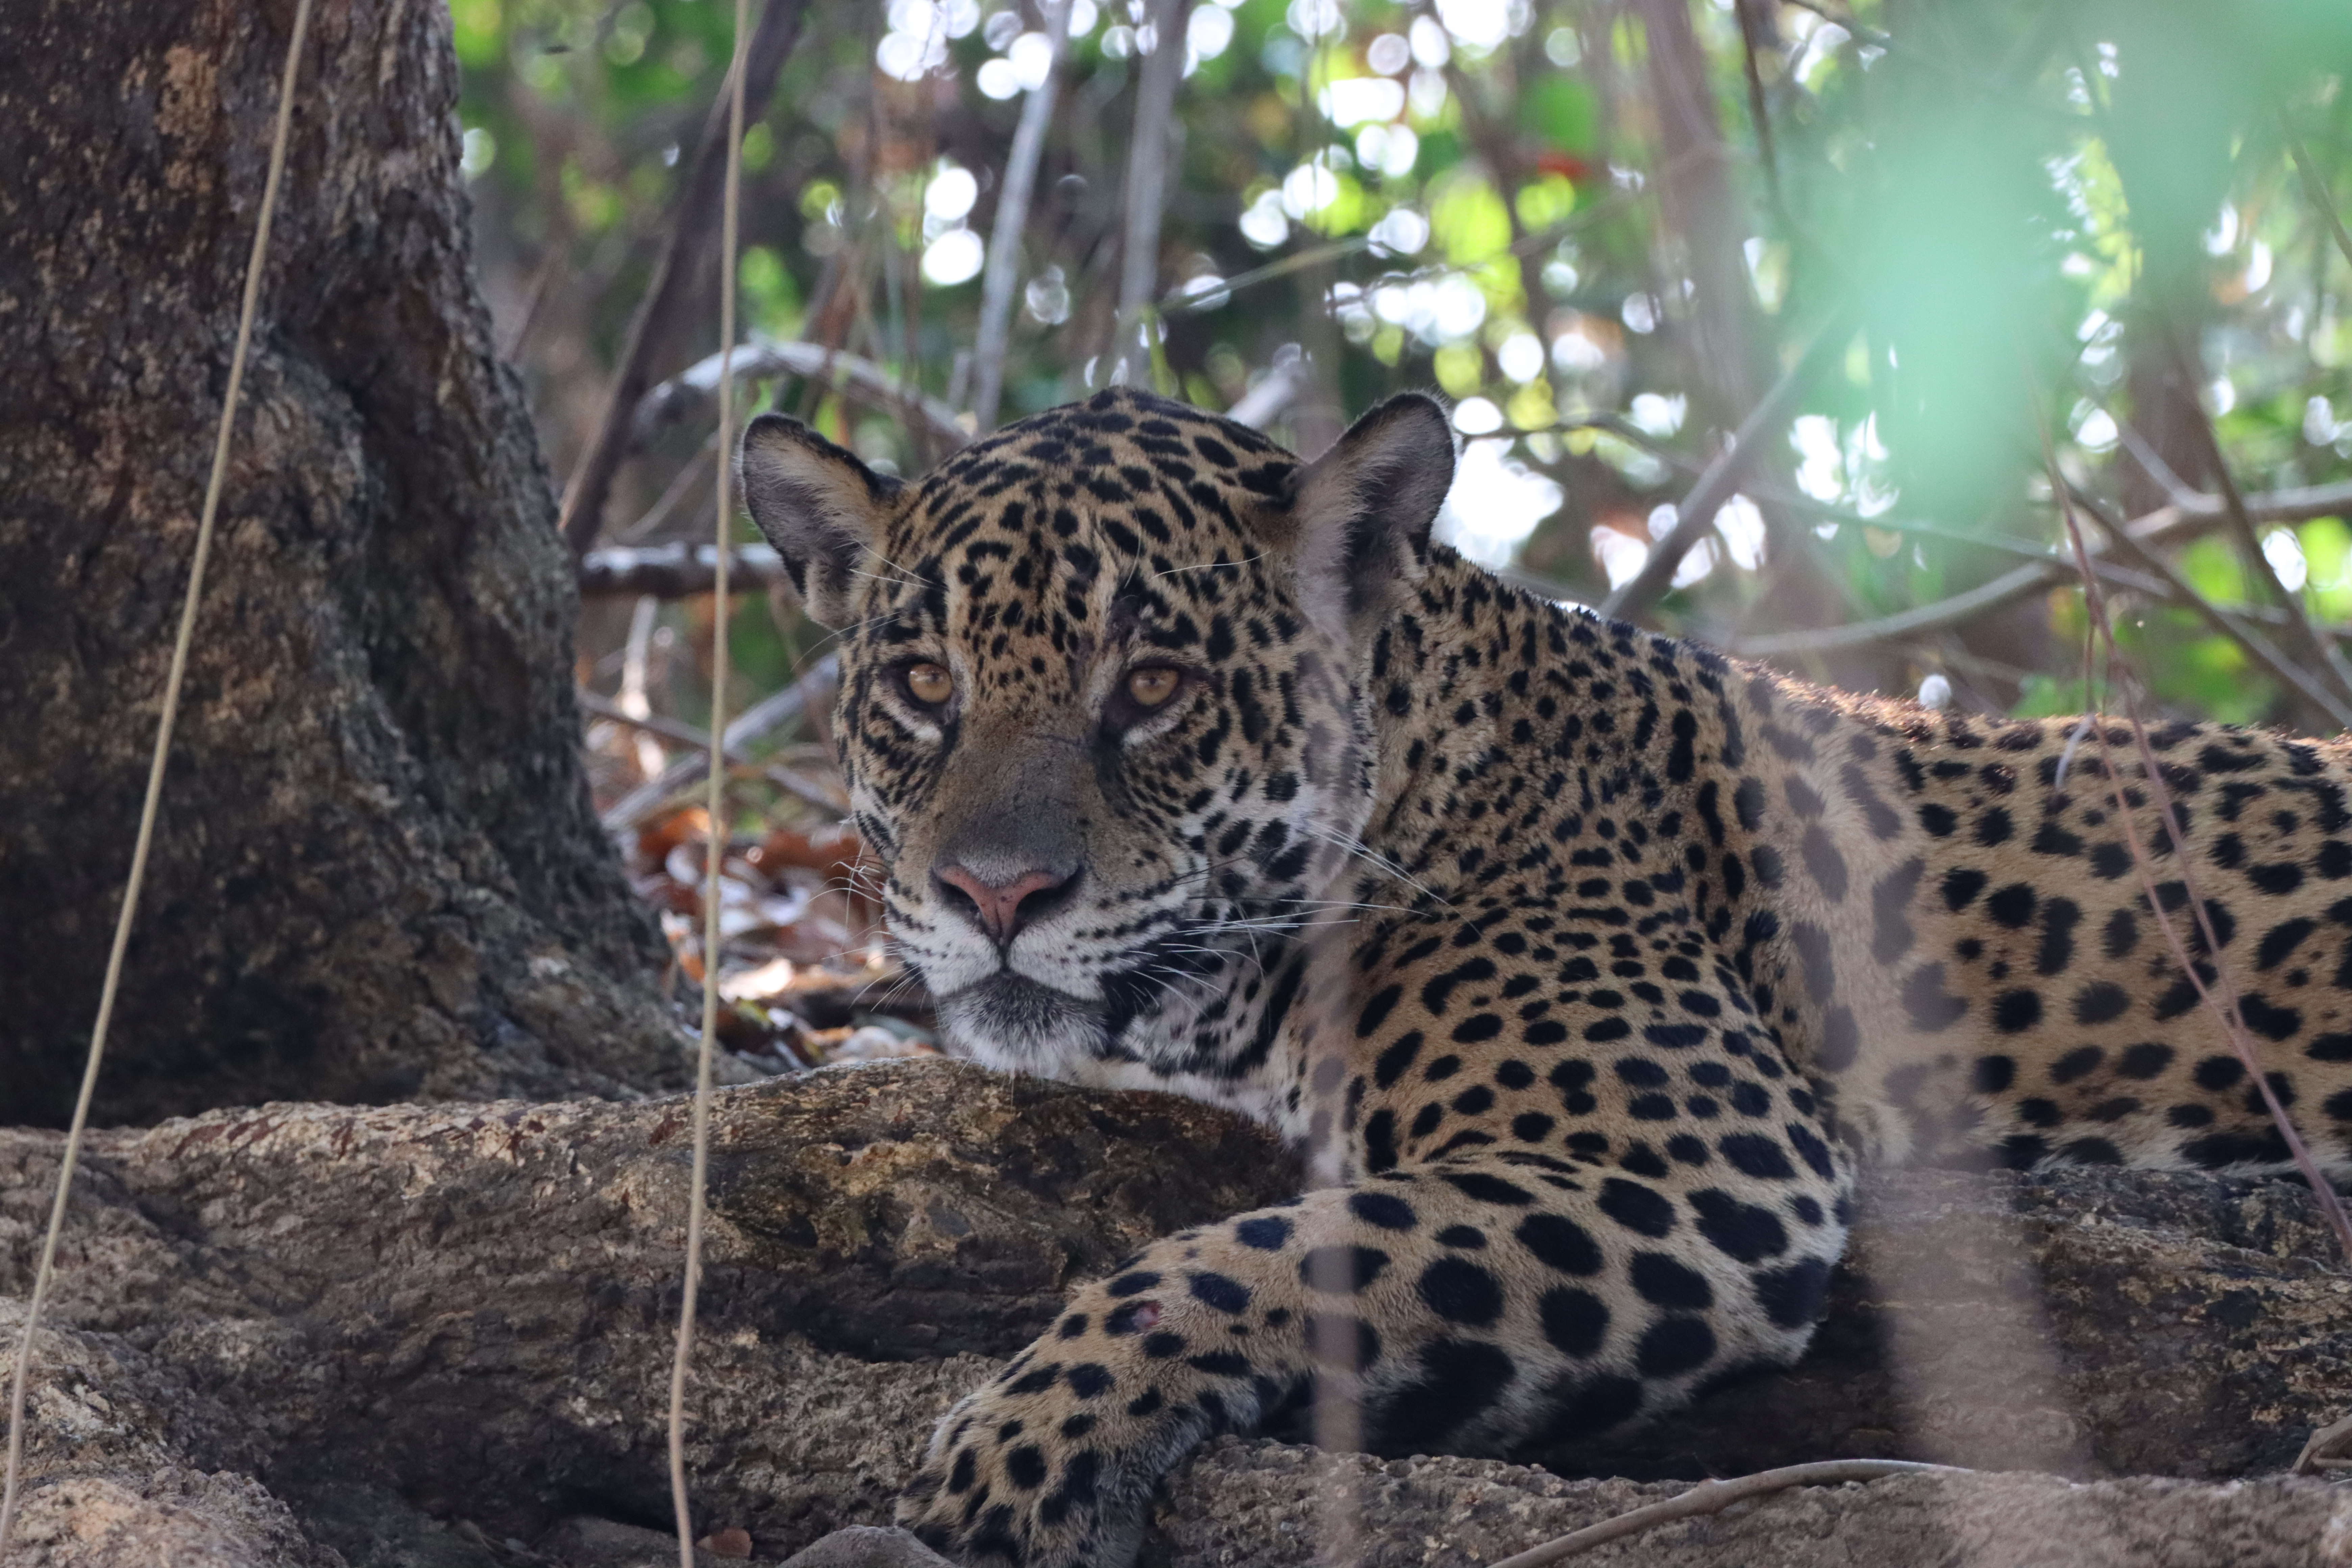
Jaguar: Benita